Kriva River (Pčinja)

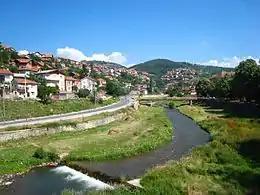
Kriva Reka river flowing through the town of Kriva Palanka

The river rises at the northeastern slopes of Osogovo Mountain below the peak Carev Vrv , at an altitude of . On the mouth close to village Klečevce river flows at an altitude of . From the spring to the first tributary of the "Kiselička reka" ( from the source), the river flows northwest, then turns sharply to the southwest.